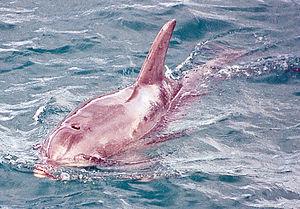
Dauphin, Port Phillip Bay, Victoria, Australie Photo taken Sunday,2nd March,2003. Photo prise le dimanche 2 mars 2003. Auteur/Author